Castlecary

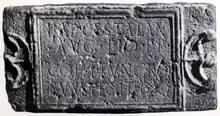
RIB 2155. Auxiliary tablet of the First Cohort of Tungrians. George MacDonald calls it no. 30 in the 2nd edition of his book "The Roman Wall in Scotland".

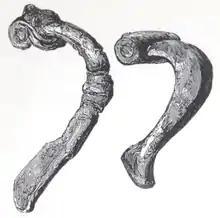
fibulae from Castlecary

Artefacts, found at Castlecary, such as the altar to the Roman god Fortuna can now be viewed at the Hunterian Museum in Glasgow. Eleven inscribed stoneworks have been recovered from the Castlecary fort. Nine of these were altars; six bear the names of Roman military units. A sandstone statuette of Fortuna, the Roman god of luck, fate, fortune (and even, in Fortuna Redux, safe-return) was found at Castlecary in 1771. Fortuna is depicted on around 1000 different Roman coins and looking at them leaves little doubt that it's Fortuna and not Mercury that is depicted. A Roman altar to Mercury by the Sixth Legion was found at Castlecary. George MacDonald calls it no. 36 in the 2nd edition of his book "The Roman Wall in Scotland". It's a small altar; Macdonald says it's only about 20 by 10 inches. He regarded it as notable for showing that Italians and Britons were comrades in the Roman army. An altar to an unknown goddess was found while digging the canal. It is hard to read anything more than four letters.